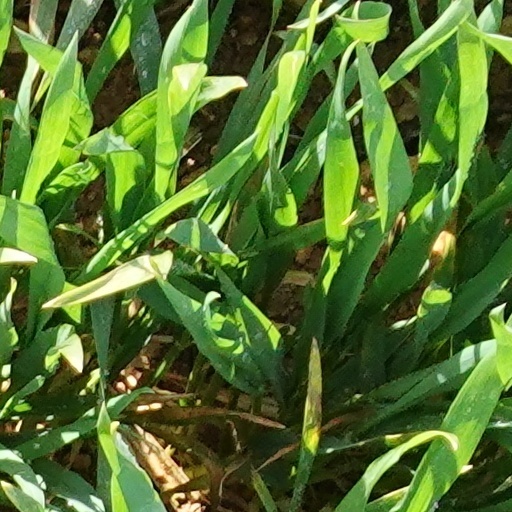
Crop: wheat